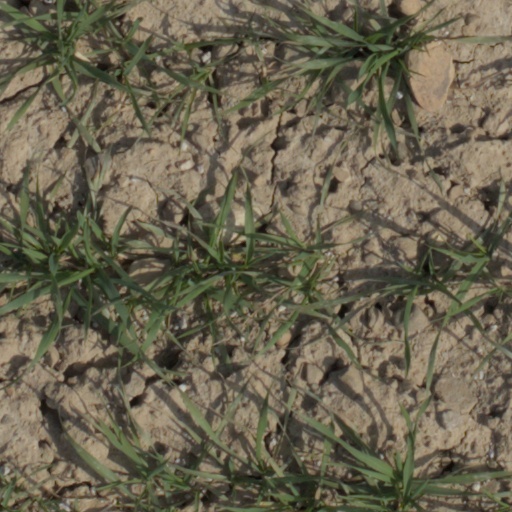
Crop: wheat